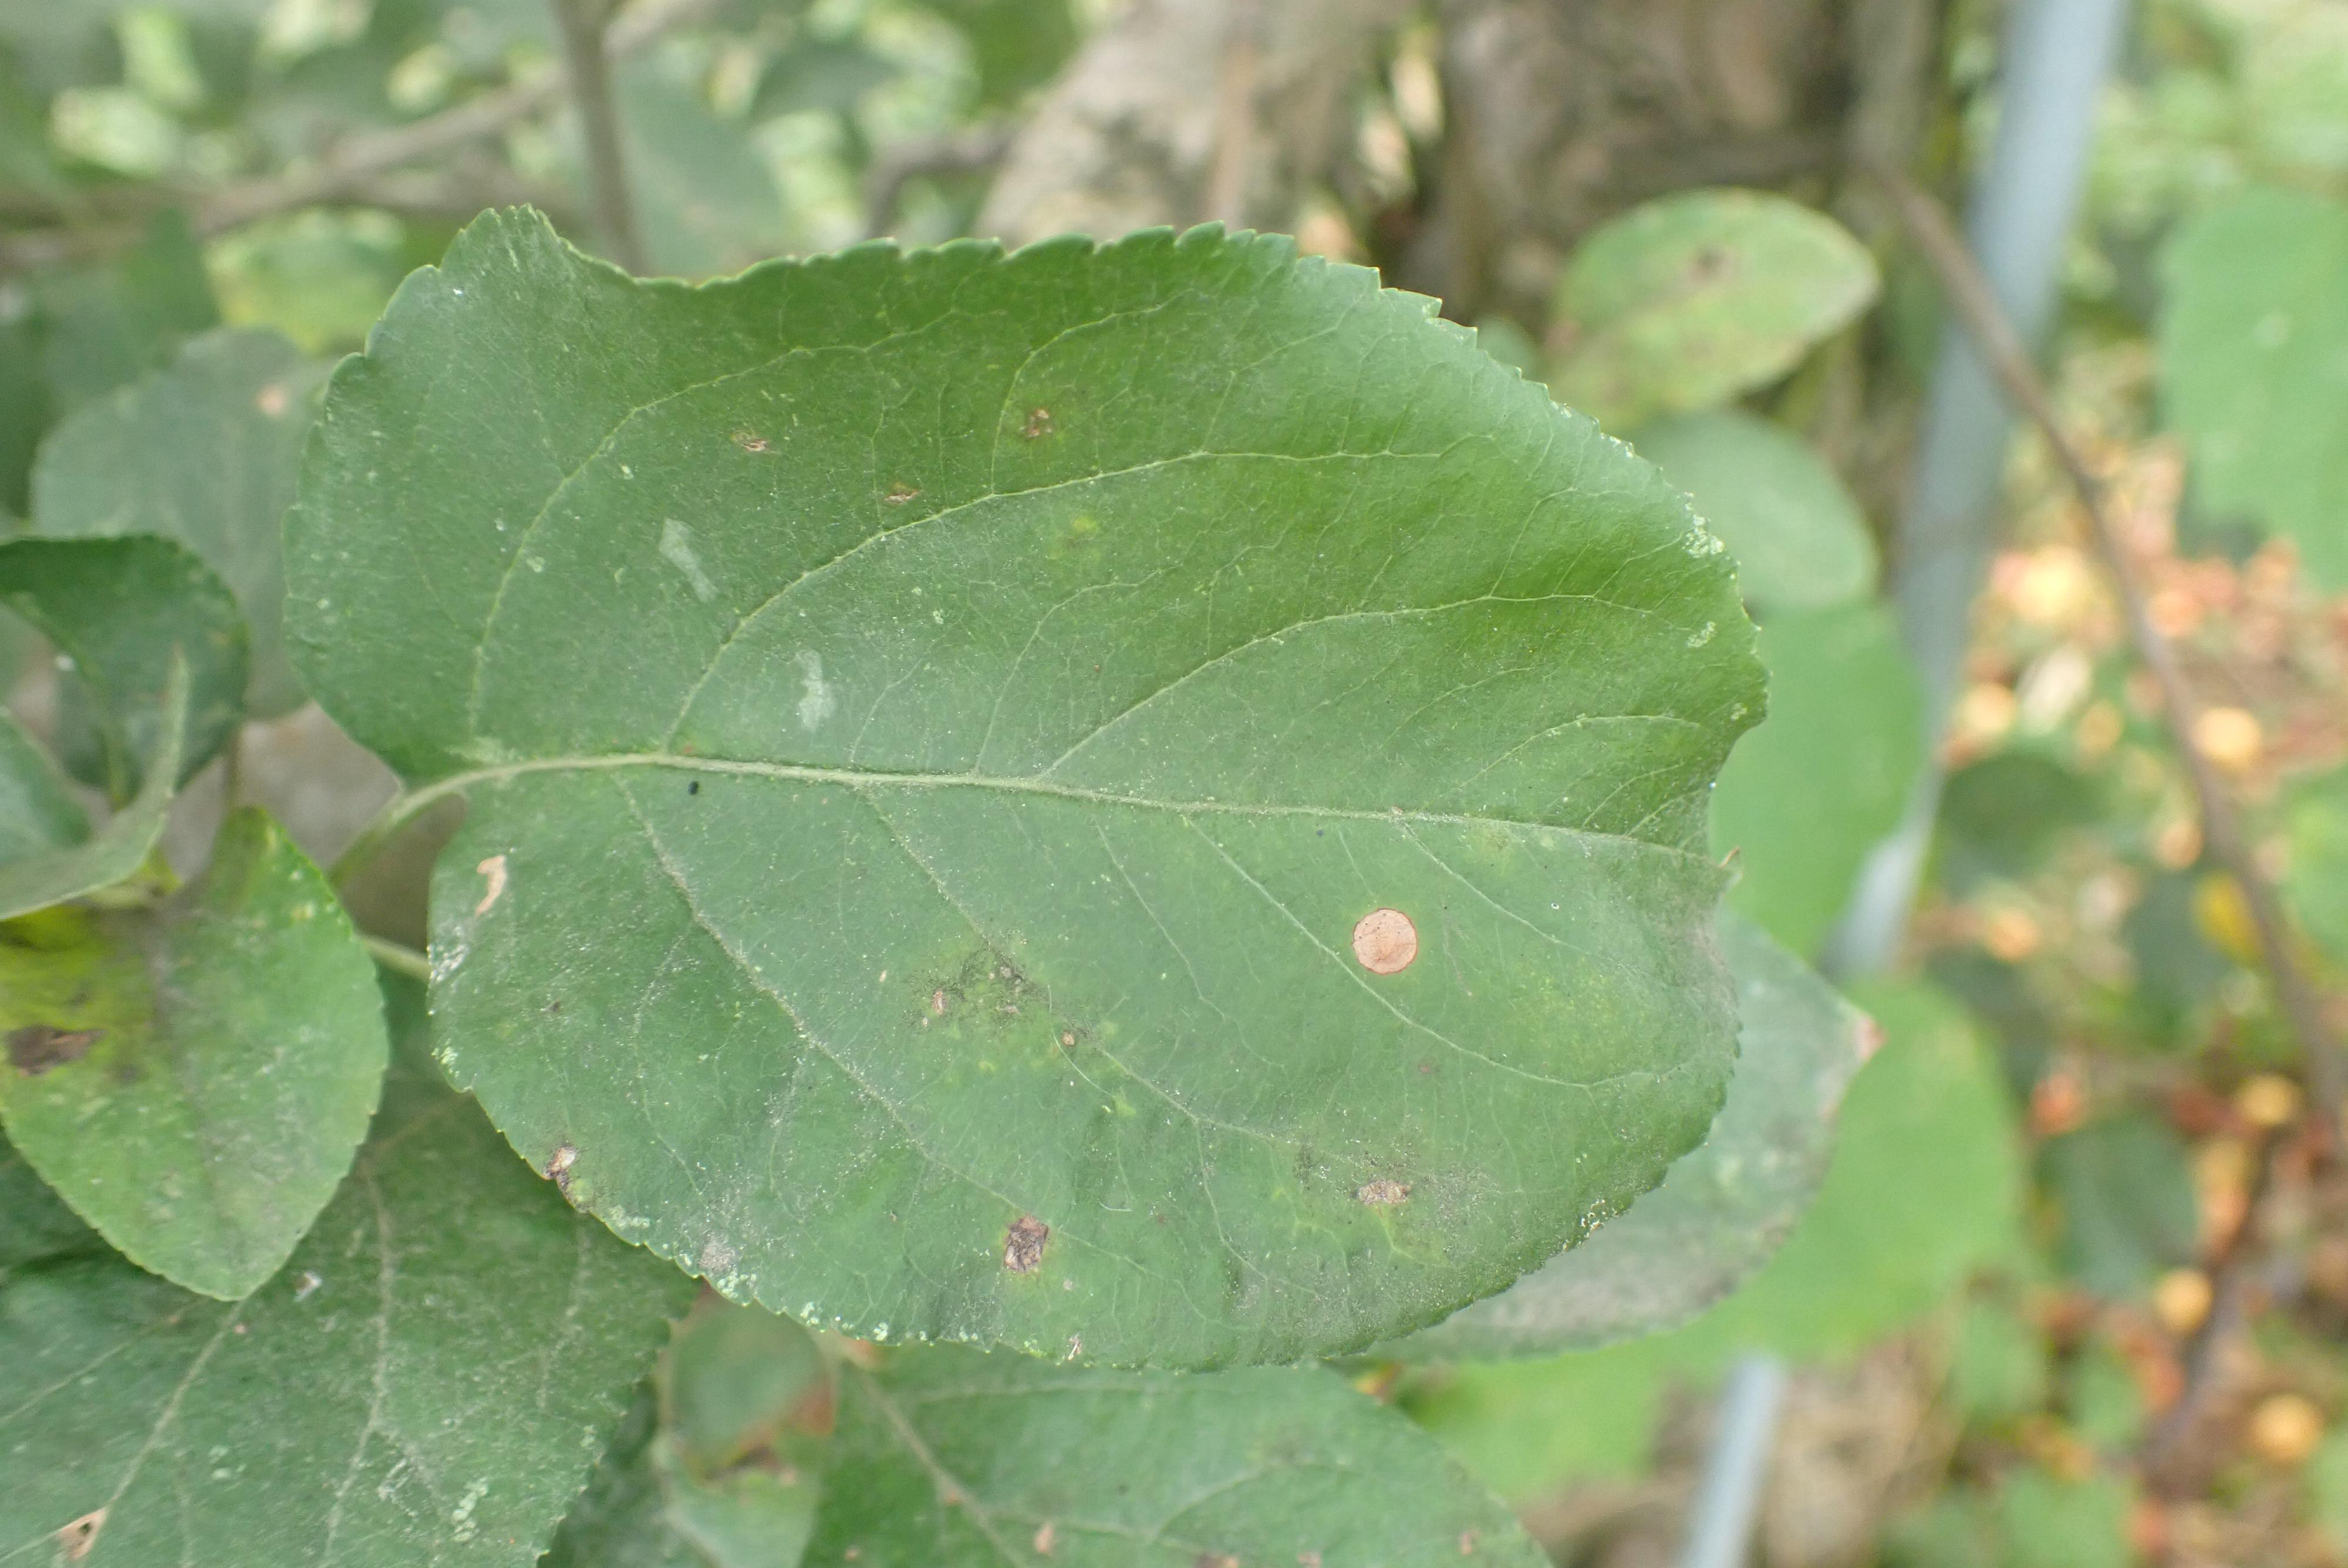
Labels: scab, frog_eye_leaf_spot, complex